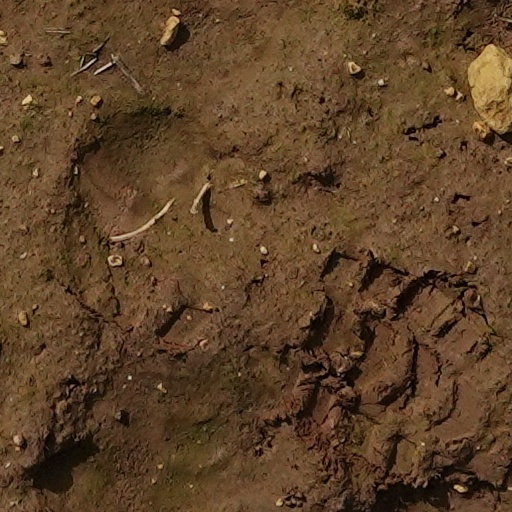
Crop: wheat